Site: brandenburg
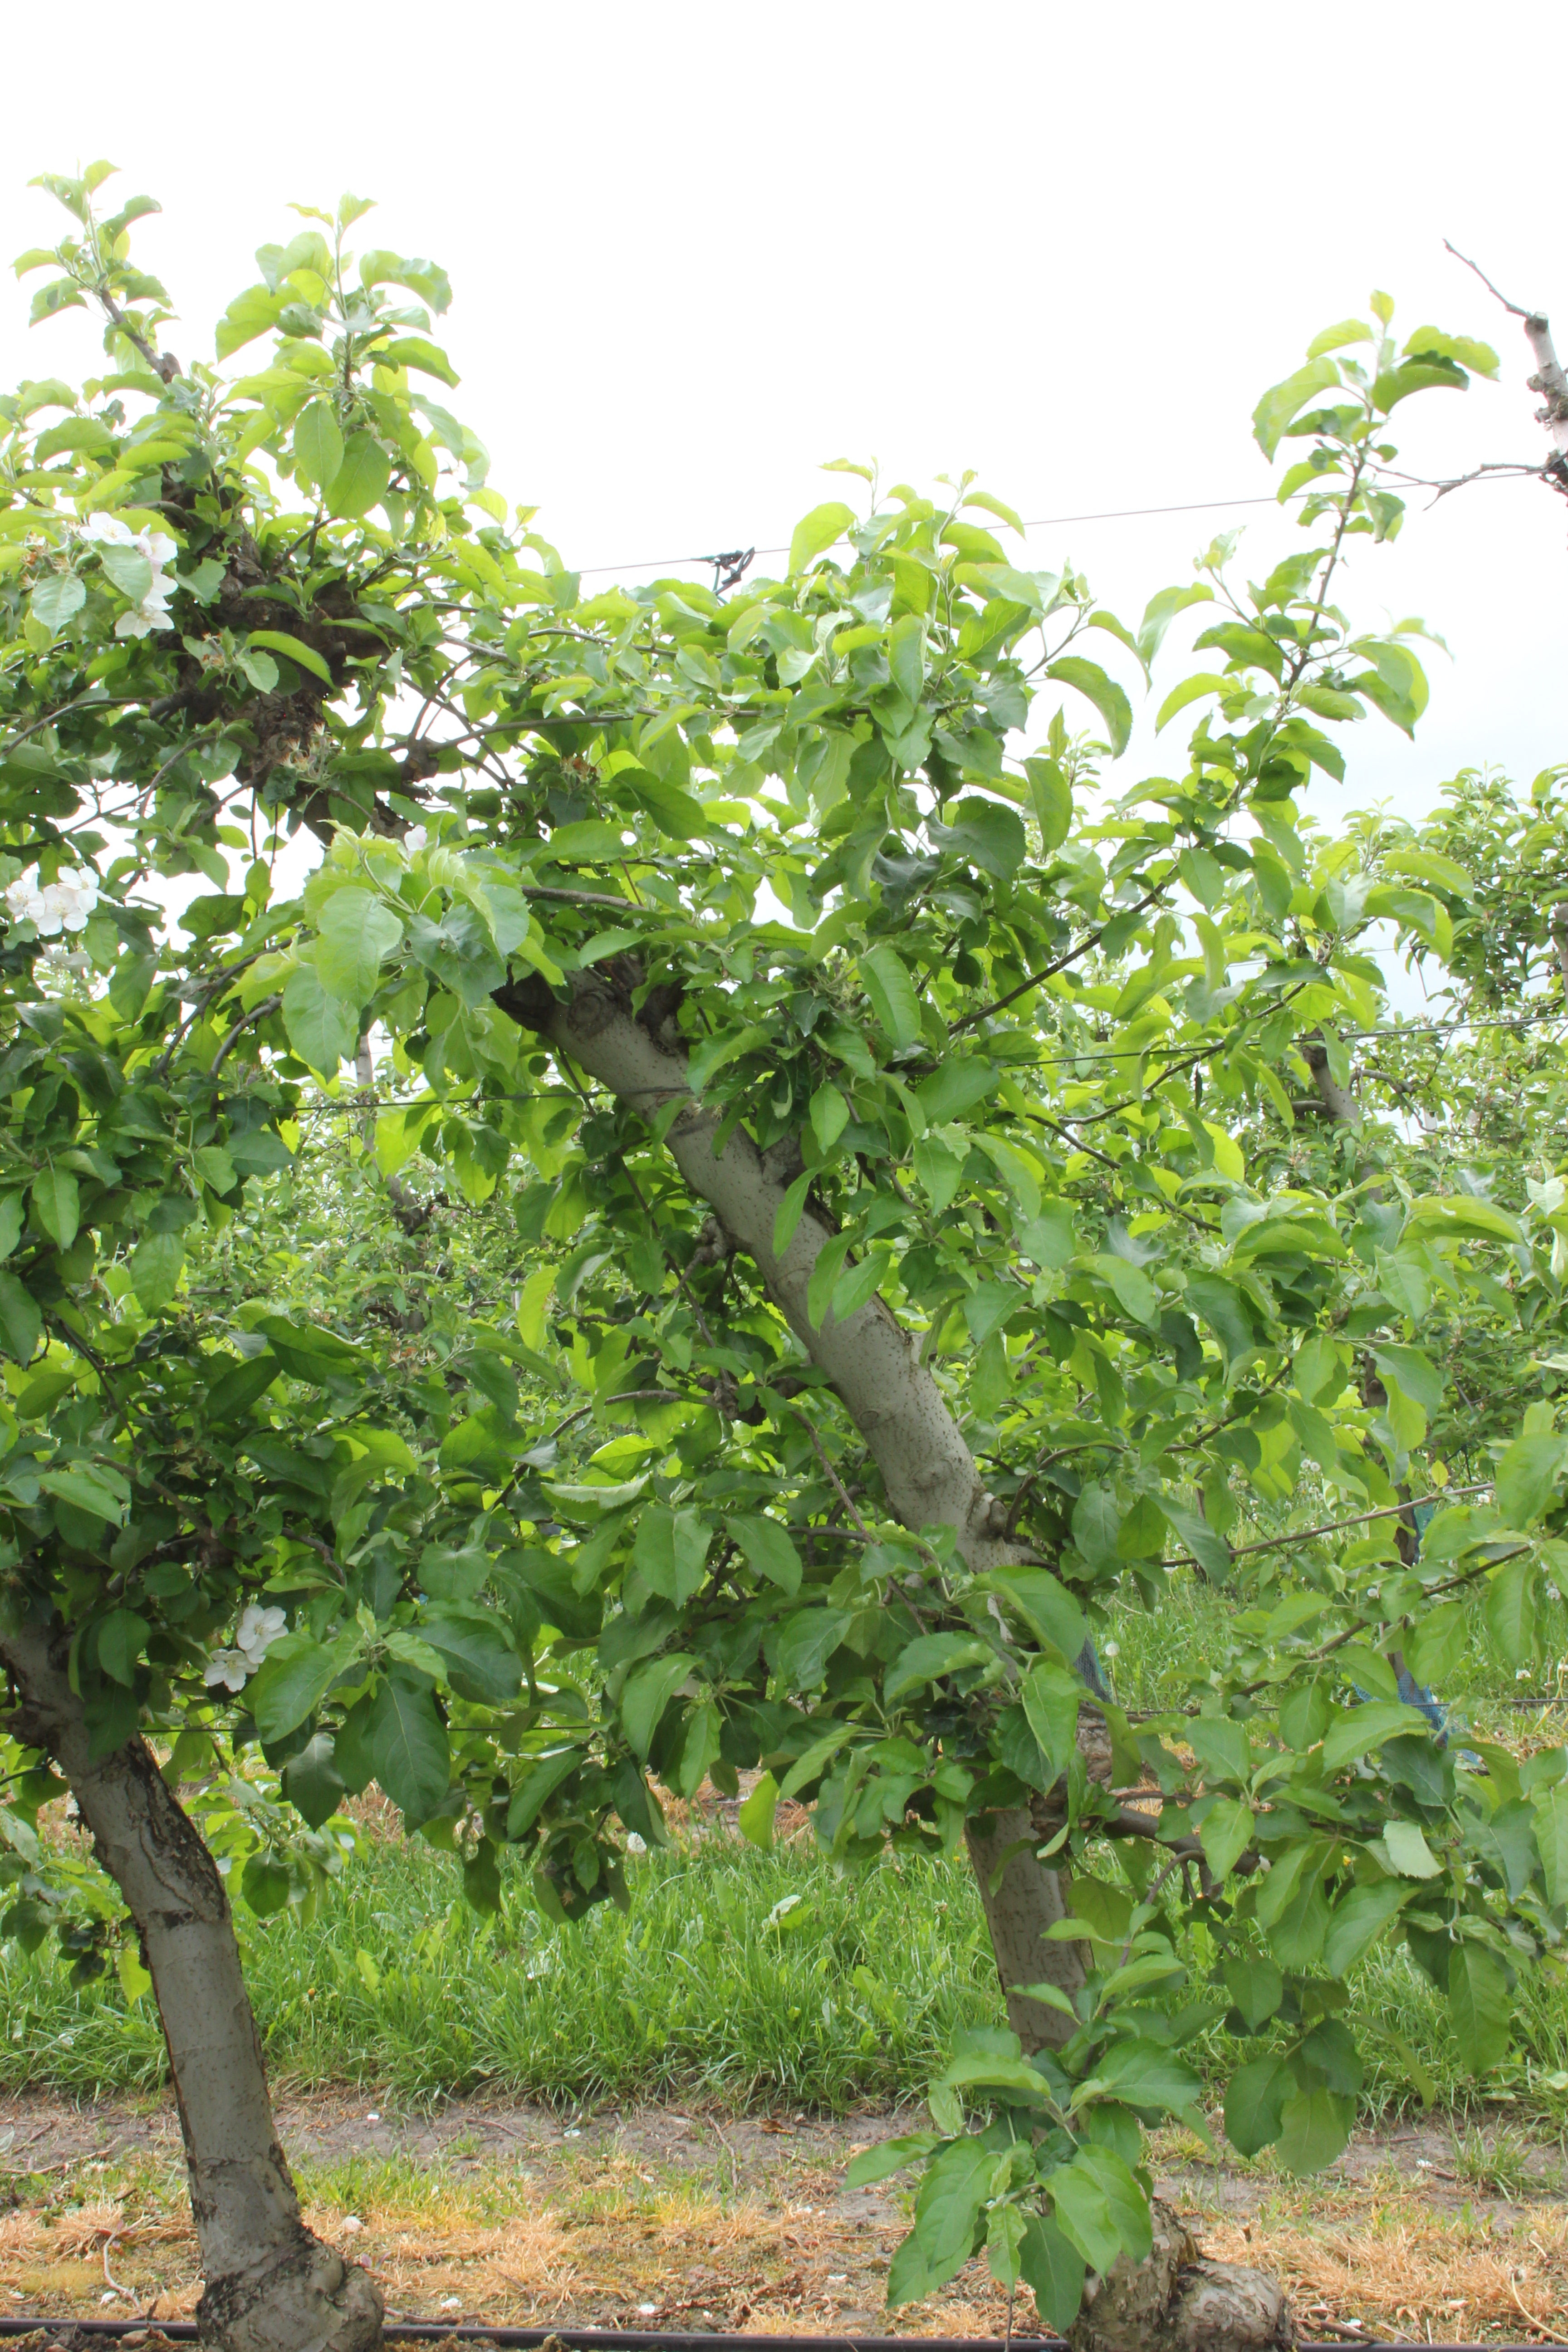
Growth stage (BBCH 67): Flowering